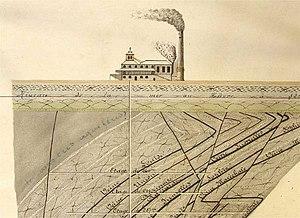
La fosse de Douchy ou n° 8 de la Compagnie des mines de Douchy était un charbonnage constitué d'un seul puits situé à Douchy-les-Mines, Nord, Nord-Pas-de-Calais, France.
La fosse de Douchy ou nᵒ 8 de la Compagnie des mines de Douchy est un ancien charbonnage du Bassin minier du Nord-Pas-de-Calais, situé à Douchy-les-Mines. Les travaux commencent en 1872. Le gisement n'est pas des plus favorables, la fosse est arrêtée à l'extraction en 1934, et assure l'aérage.